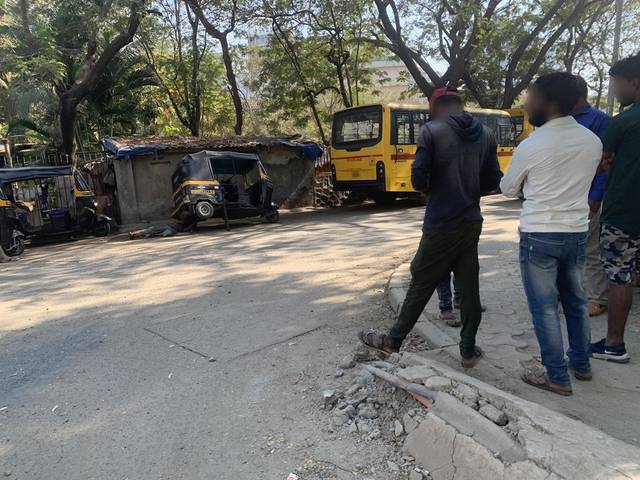
Region: India
Coordinates: 19.114, 72.833